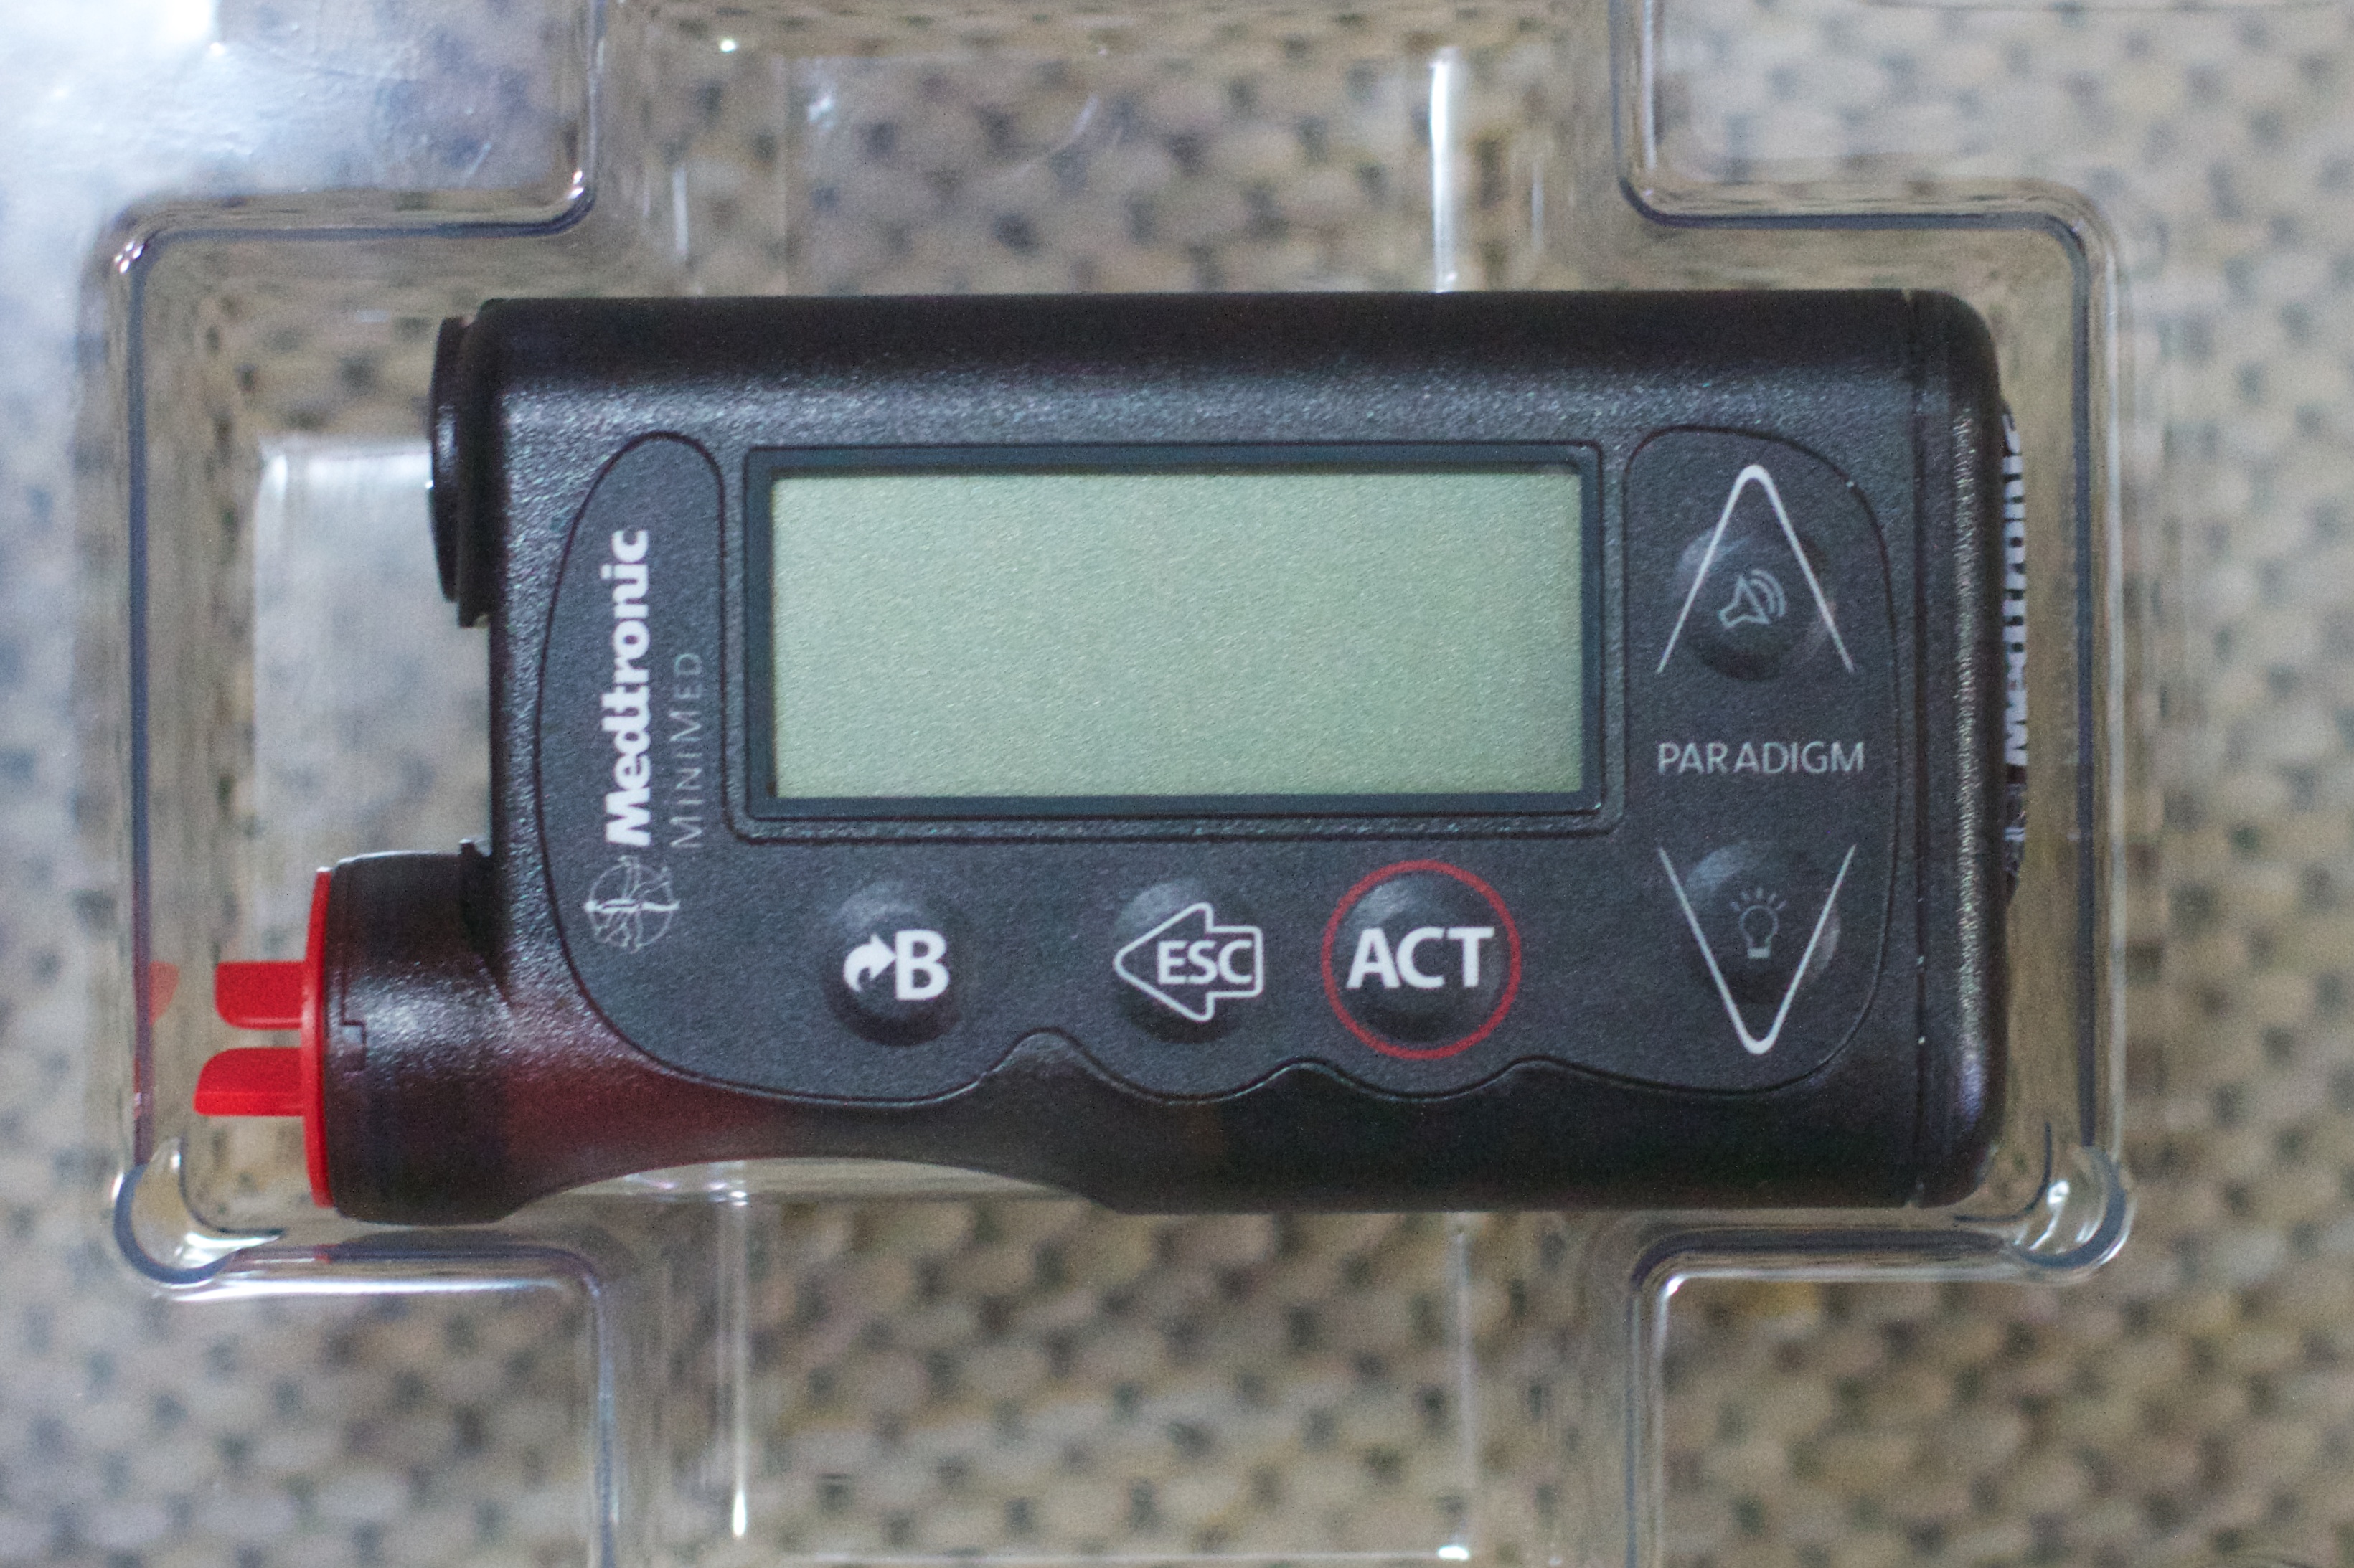
technology, gauge, radio, electronics, automotive exterior